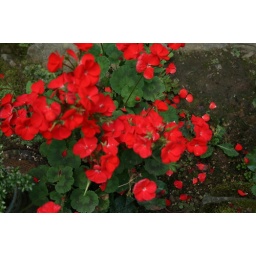
flower &amp;amp; plant janghung-arboretum in kyungki korea